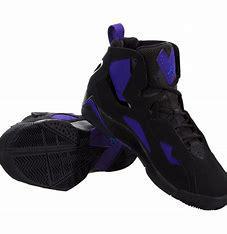
Brand: Jordan
Model: True Flight